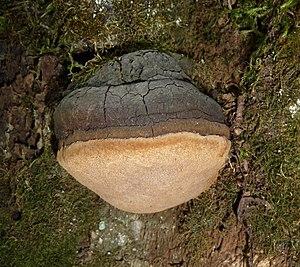
Carpophore d'Phellinus igniarius sur le tronc d'un chêne (Quercus robur) mort. Latina: Phellinus igniarius (L.
L'amadou est un matériau spongieux constituant la partie supérieure de la chair de certains champignons, sorte de feutre naturel utilisé séché depuis la préhistoire, principalement pour allumer le feu, mais aussi pour favoriser la dessiccation des plaies en médecine et des mouches de pêche, ou encore comme succédané du tabac et du cuir. On utilise le plus souvent la chair des polypores qui se développent sur les arbres, essentiellement l'Amadouvier, mais aussi d'autres espèces fongiques employées localement pour des propriétés comparables.
Phellinus est un genre de champignons agaricomycètes de l'ordre des Hymenochaetales, de la famille des Hymenochaetaceae, créé par le mycologue français Lucien Quélet en 1886.
Phellinus igniarius, de son nom vernaculaire, le Faux amadouvier ou Carie du tronc des feuillus est un champignon agaricomycète du genre Phellinus et de la famille des Hymenochaetaceae.